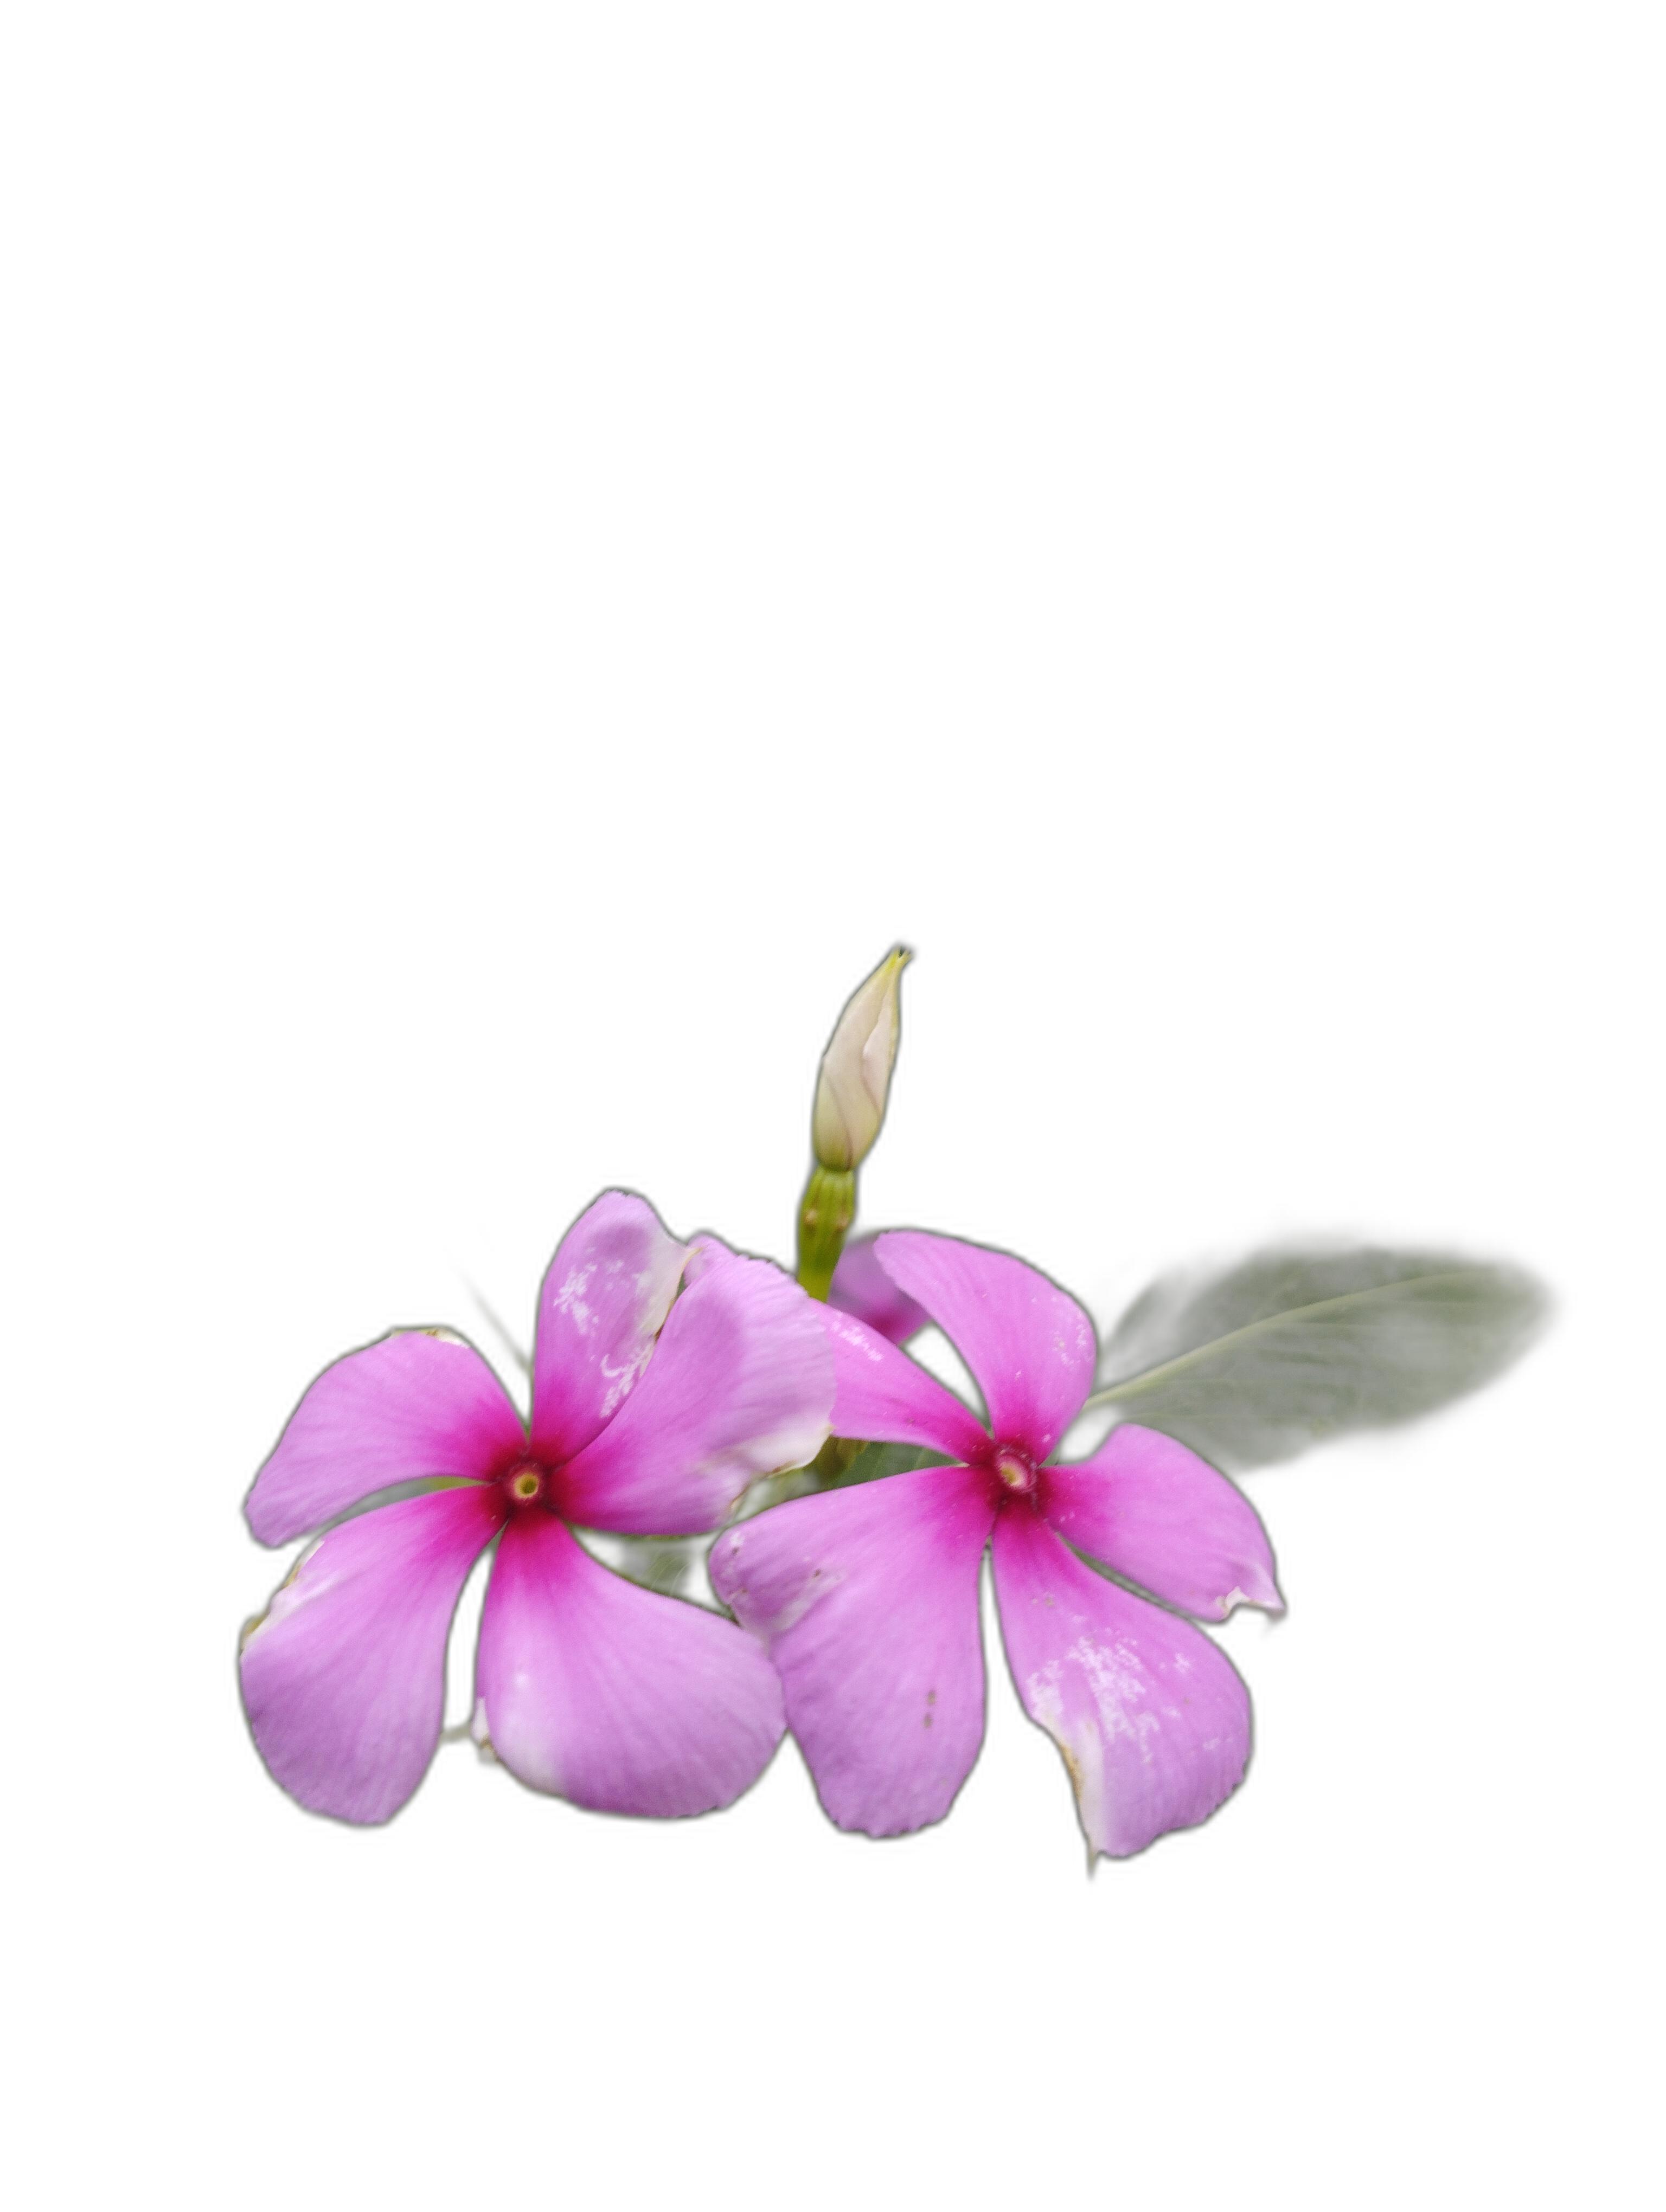
Label: Madagascar periwinkle